Phantasy Star (video game)

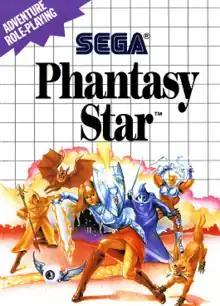
North American and European box art depicting the main protagonist Alis (center)

is a 1987 role-playing video game (RPG) developed and published by Sega for the Master System. One of the earliest Japanese RPGs for consoles, it tells the story of Alis on her journey to defeat the evil ruler of her star system, King Lassic, after her brother dies at his hands. She traverses between planets, gathering a party of fighters and collecting the items she needs to avenge her brother's death and return peace to the star system. The gameplay features traditional Japanese RPG elements including random encounters and experience points. All the characters have predefined personalities and abilities, a unique element compared to the customizable characters of other RPGs of the era.